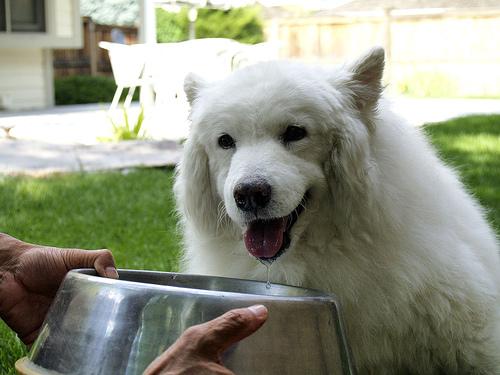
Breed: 2192-n000088-Samoyed